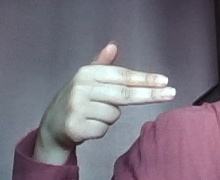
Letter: ghain